Frog Bog

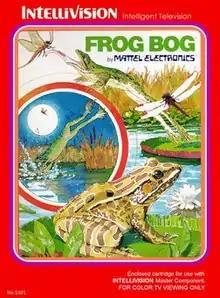
Intellivision box art by Jerrol Richardson

Frog Bog is a 1982 action video game released by Mattel Electronics for the Intellivision. An Atari 2600 conversion was released later that year as Frogs and Flies. In both games, each player controls a frog sitting on a lily pad, attempting to eat more flies than the other. "Frog Bog" is similar to the 1978 Sega-Gremlin arcade game "Frogs".